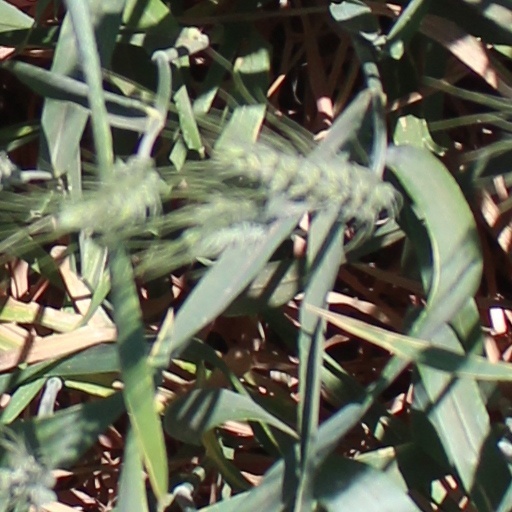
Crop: wheat